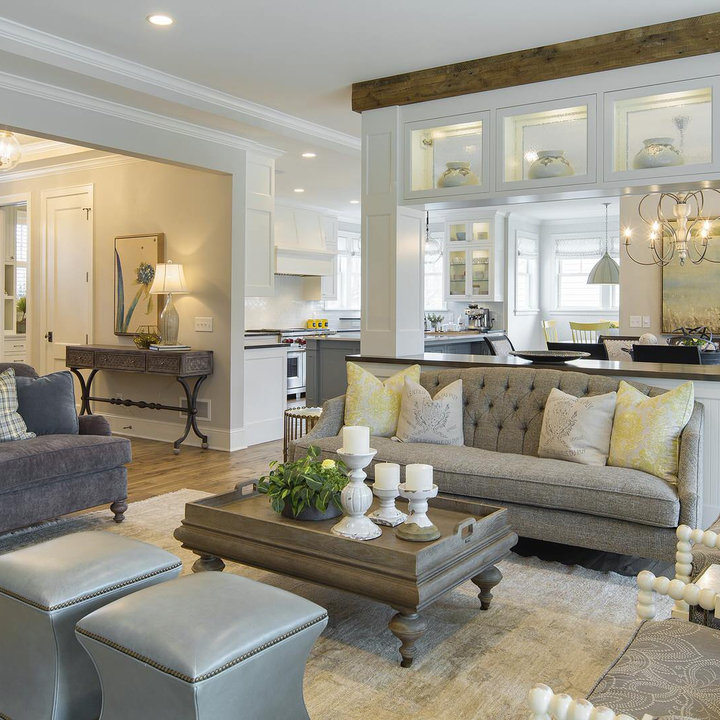
Style: Classic